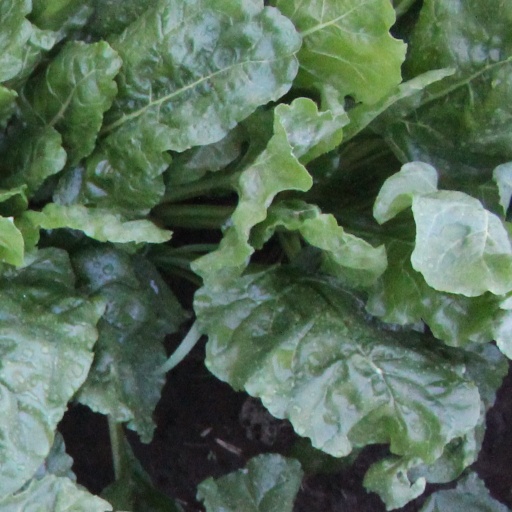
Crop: sugar beet